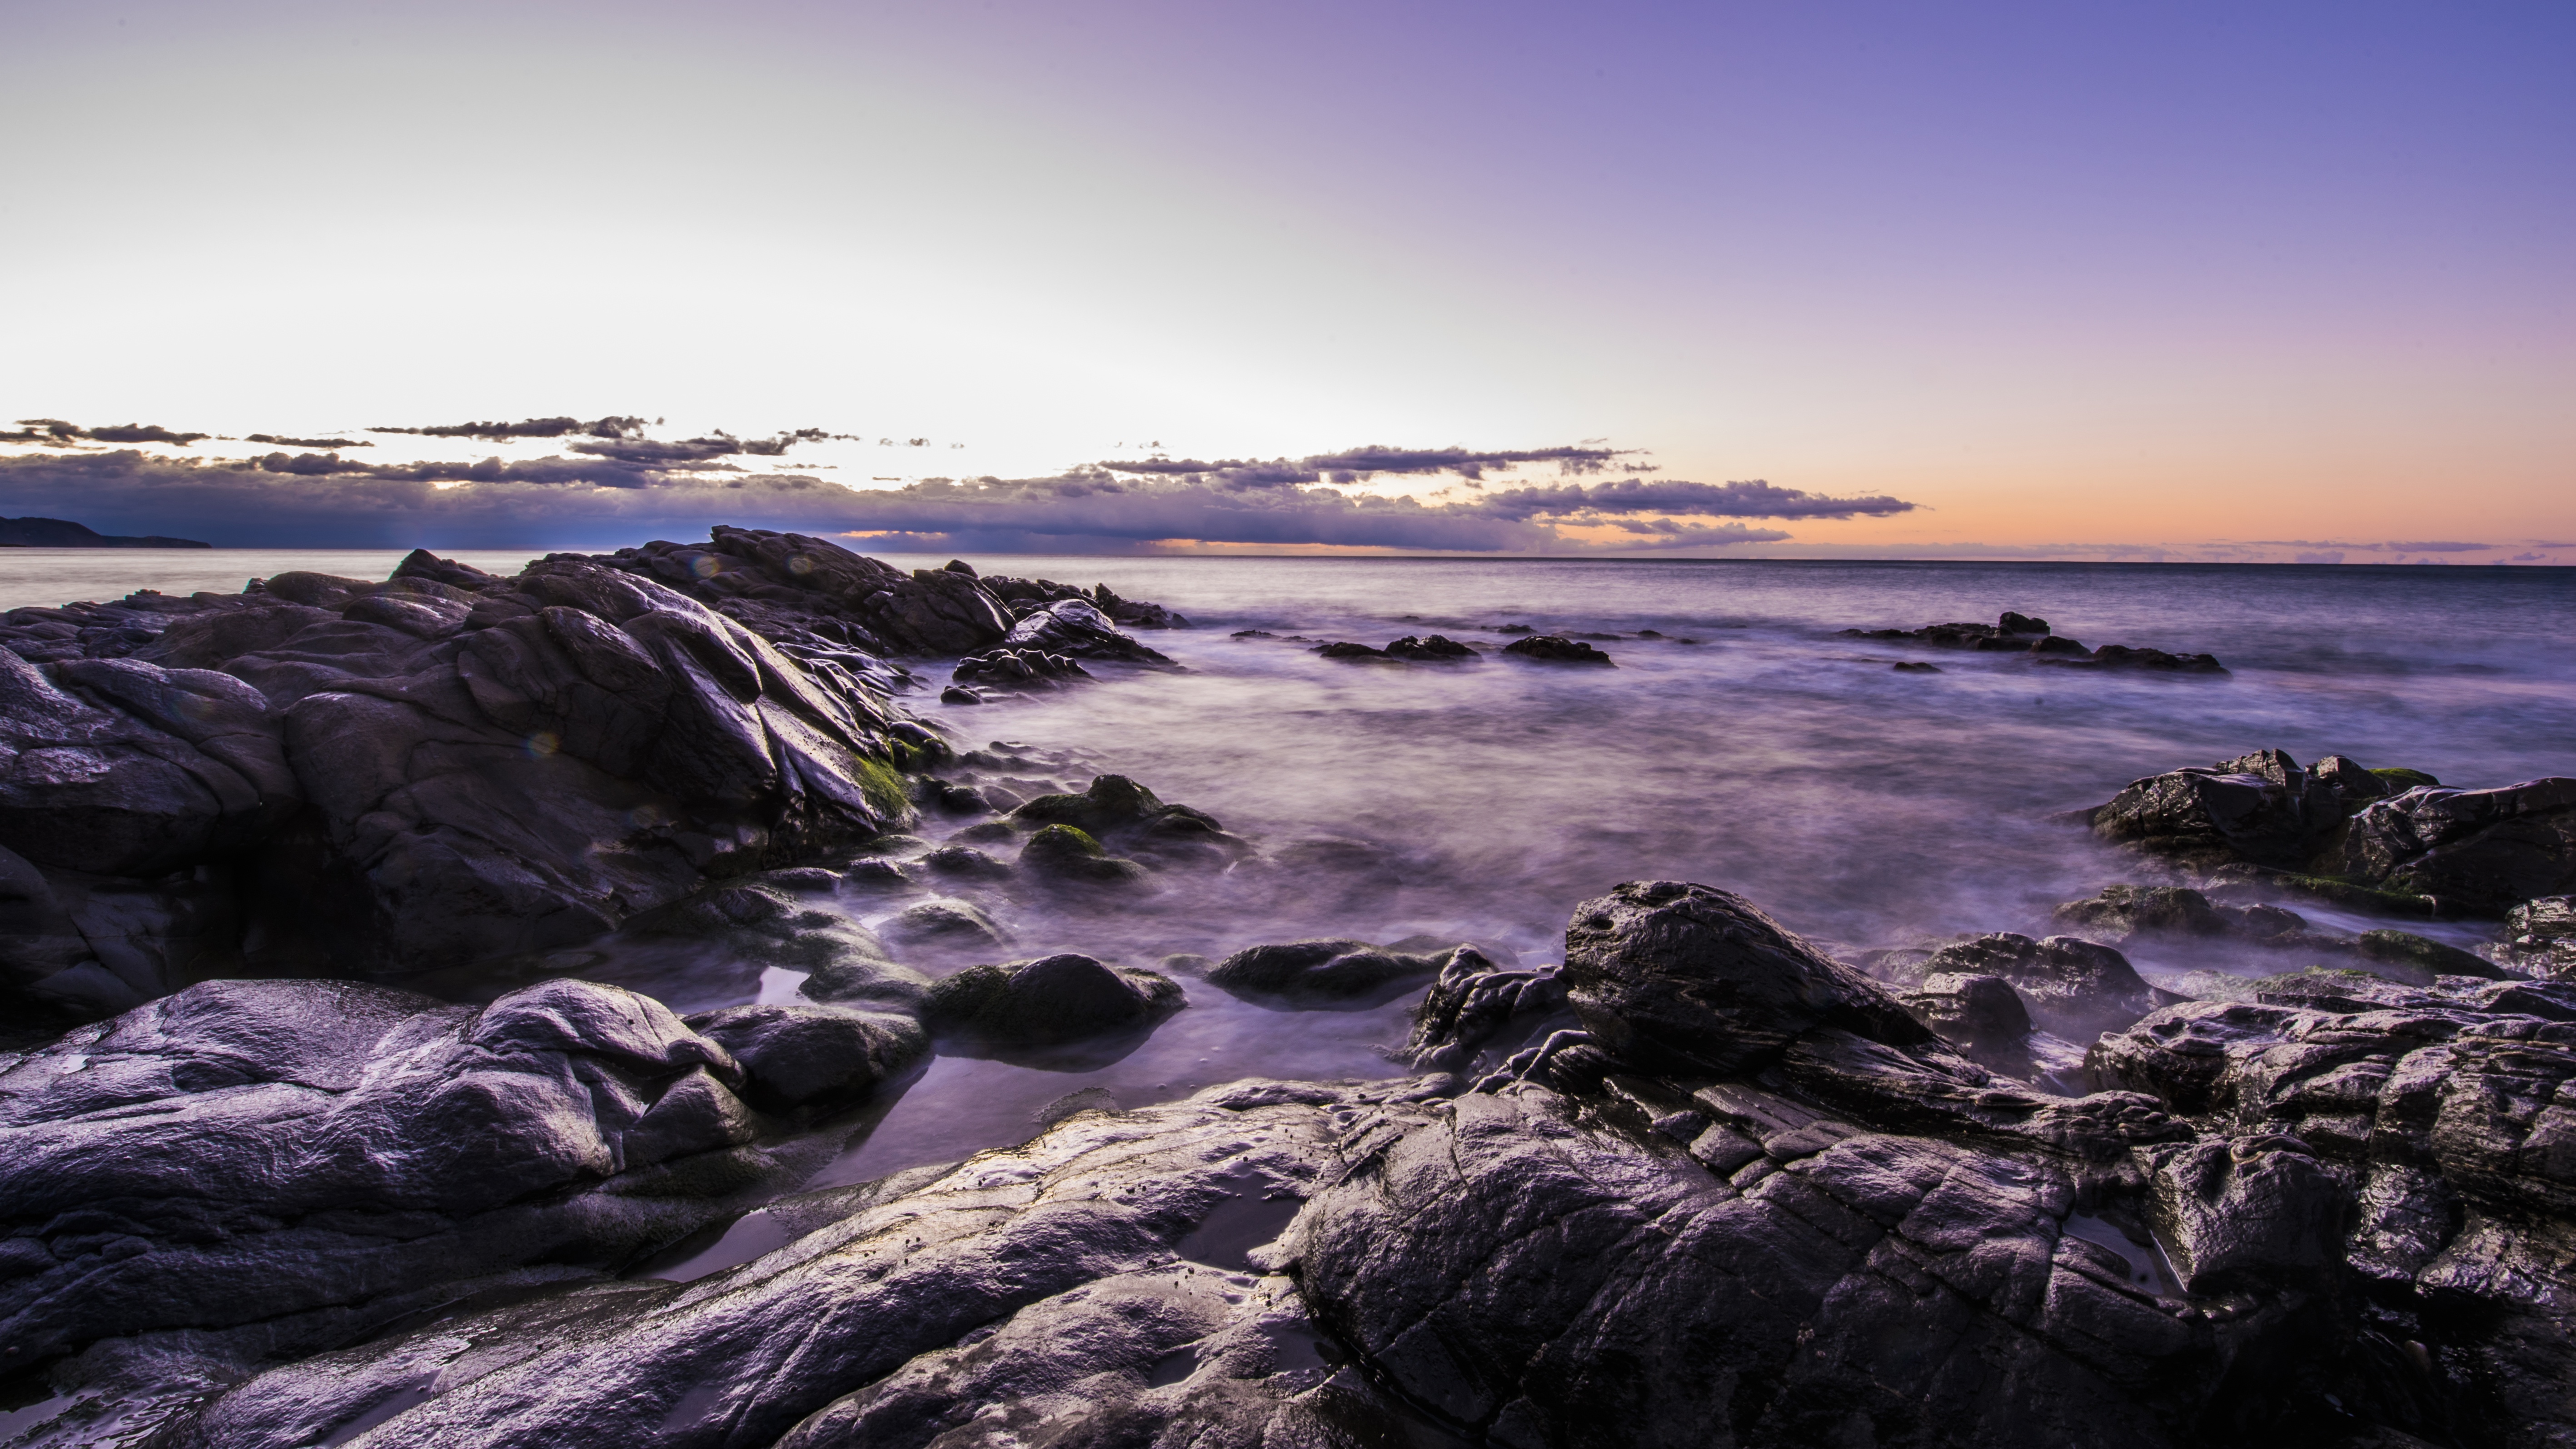
beach, landscape, sea, coast, rock, ocean, horizon, cloud, sky, sun, sunrise, sunset, morning, shore, wave, dawn, cliff, dusk, evening, cove, peaceful, holiday, bay, blue, terrain, material, body of water, stillness, rocks, clouds, spain, loch, cape, malaga, nerja, costa del sol, guilche, wind wave